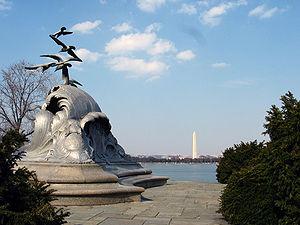
La ville de Washington compte de nombreuses sculptures en plein air. La Smithsonian Institution en compte près de 900 dans son inventaire. En plus des plus célèbres monuments et mémoriaux de la capitale, de nombreuses personnalités reconnues comme des héros nationaux ont été honorées, à titre posthume, une statue les représentant dans un parc ou une place publique. Certains de ces personnages de l'histoire américaine sont représentés plusieurs fois dans la capitale. Abraham Lincoln, par exemple, est représenté par au moins trois sculptures, dont celles au Lincoln Memorial, au Lincoln Park, et à l'ancienne Cour supérieure du district de Columbia. Plusieurs personnalités internationales, telles Mohandas Karamchand Gandhi, ont également été immortalisées par des statues. D'autres figures humaines ne font référence à aucun personnage historique telle par exemple la statue de la Liberté qui ne doit pas être confondue avec la statue de la Liberté à New York, statue allégorique de 19 ½ pieds de haut qui repose au sommet du dôme du Capitole.